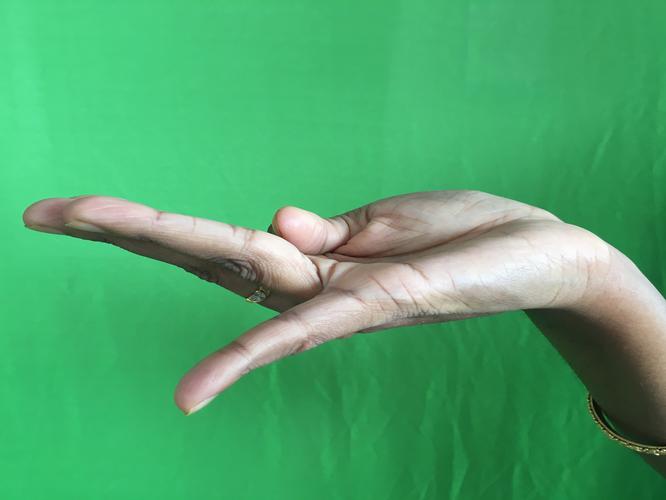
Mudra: Chaturam
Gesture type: single_hand